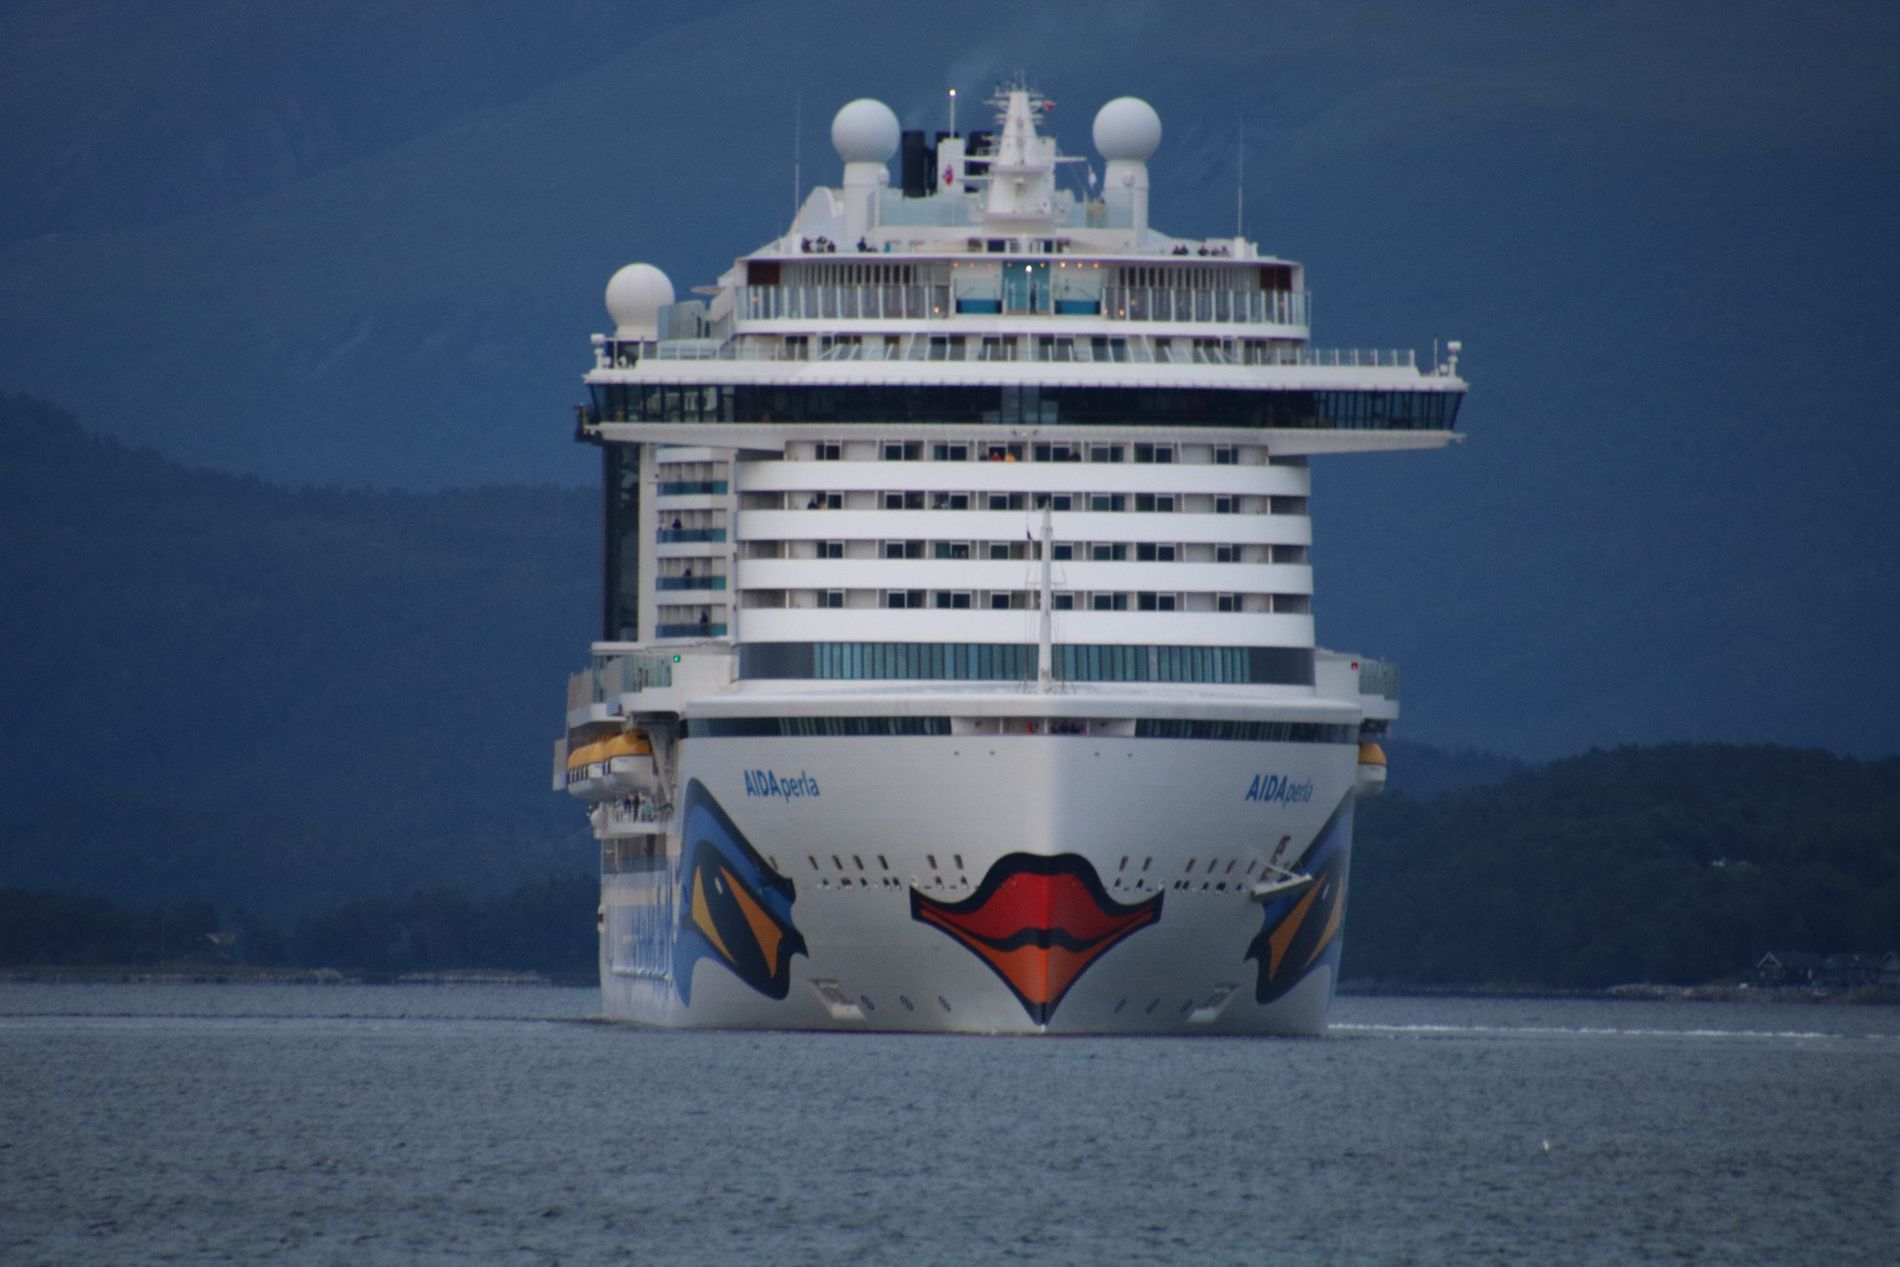
A cruise ship.
The image shows a shot taken of a white cruise ship. Behind the ship, there is a mountain and vegetation filling the whole background, and a small house on the shore.
The image shows an eye level shot taken on a cruise ship. The ship is huge compared to what is in the background. Behind the ship, it's a little bit foggy but a mountain is there covering the whole background. The image colors are cool, and in harmony with the color of the sea, which creates a feeling of calmness and relaxation.
Labels: Boat, Transportation, Vehicle, Cruise Ship, Ship, Ferry, Sea, vegetation, Mountain, House